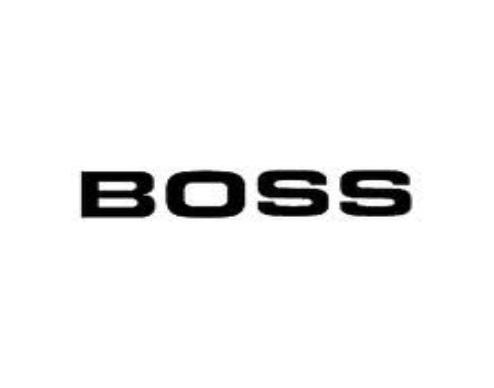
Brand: BOSS
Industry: Others